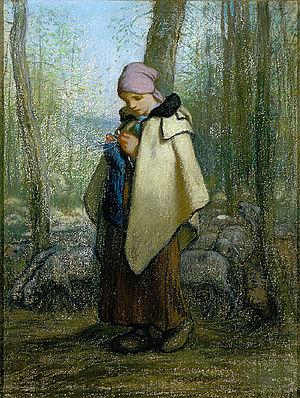
Comme le tissage, le tricot est une technique utilisée pour fabriquer une étoffe à partir d'un fil. Le tricot est constitué de boucles, appelées mailles, passées l'une dans l'autre. Les mailles actives sont tenues sur des aiguilles jusqu'à ce qu'elles puissent être bloquées par le passage d'une nouvelle maille à travers elles.